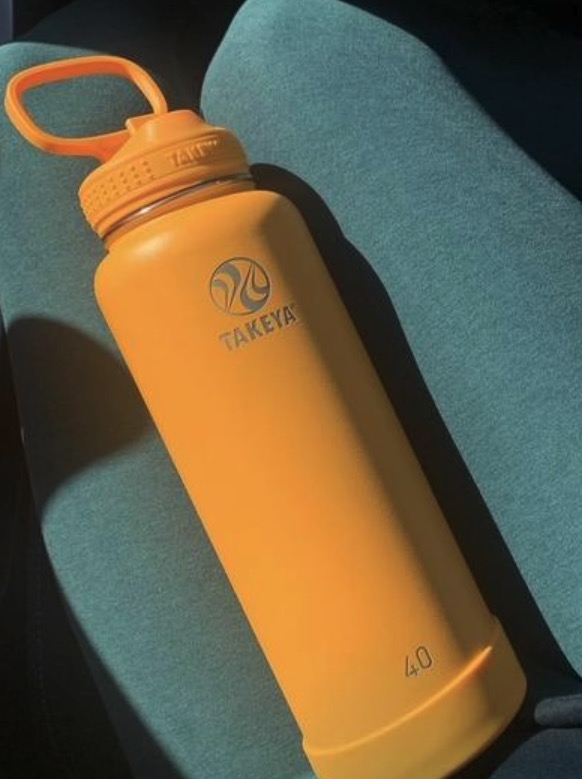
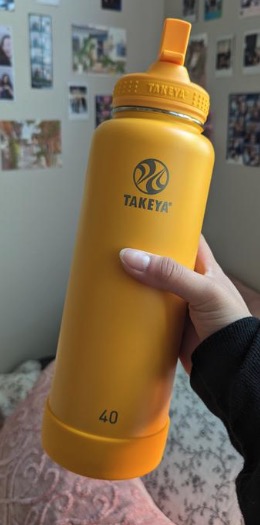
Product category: misc
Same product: yes